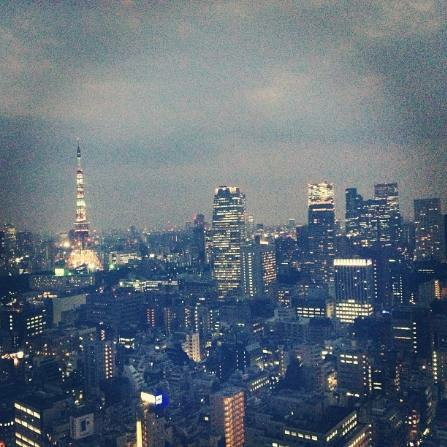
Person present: No